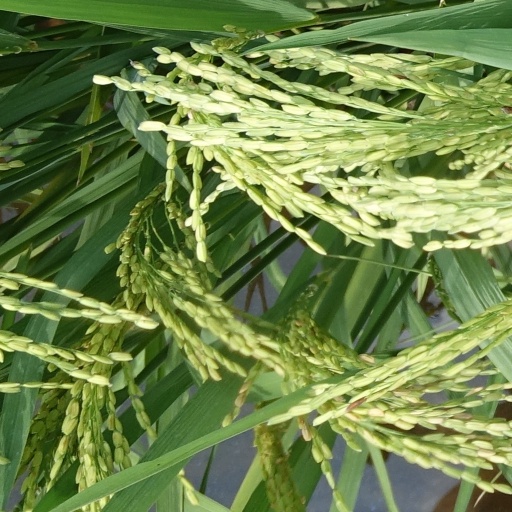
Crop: rice